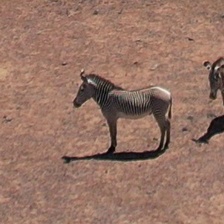
Pose orientation: left